Shutout (baseball)

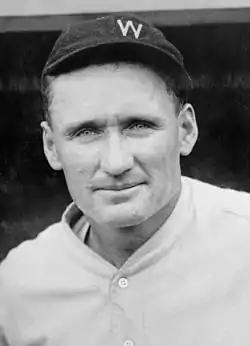
Walter Johnson of the Washington Senators holds the career record with 110 shutouts.

In Major League Baseball, a shutout (denoted statistically as ShO or SHO) refers to the act by which a single pitcher pitches a complete game and does not allow the opposing team to score a run. If two or more pitchers combine to complete this act, no pitcher is awarded a shutout, although the team itself can be said to have "shut out" the opposing team.